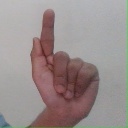
अक्षर: ळ